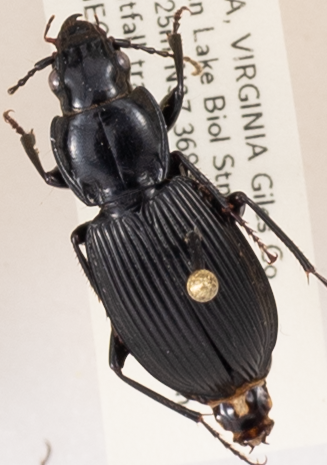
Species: Pterostichus coracinus
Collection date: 2019-08-27
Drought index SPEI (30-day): -0.764
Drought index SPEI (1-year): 1.69
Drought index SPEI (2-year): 1.69